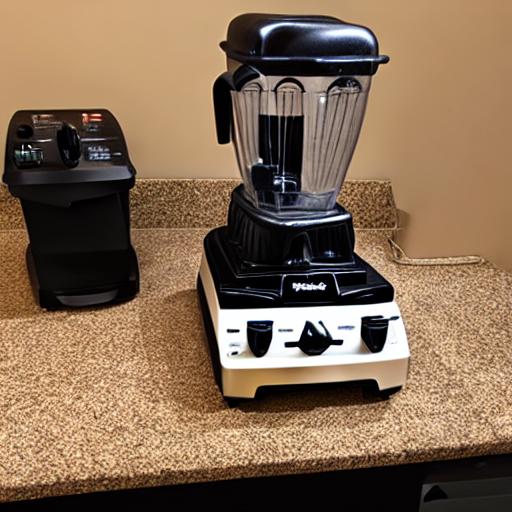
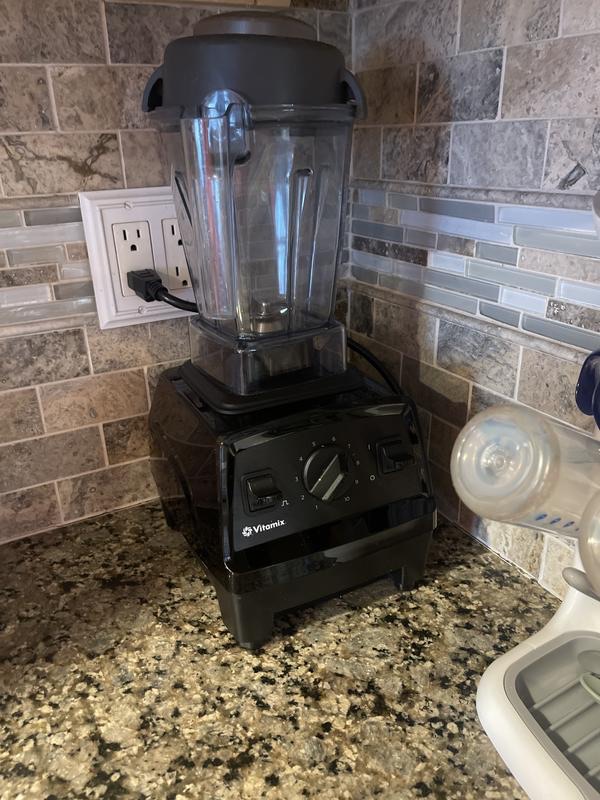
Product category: items_blender
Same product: no